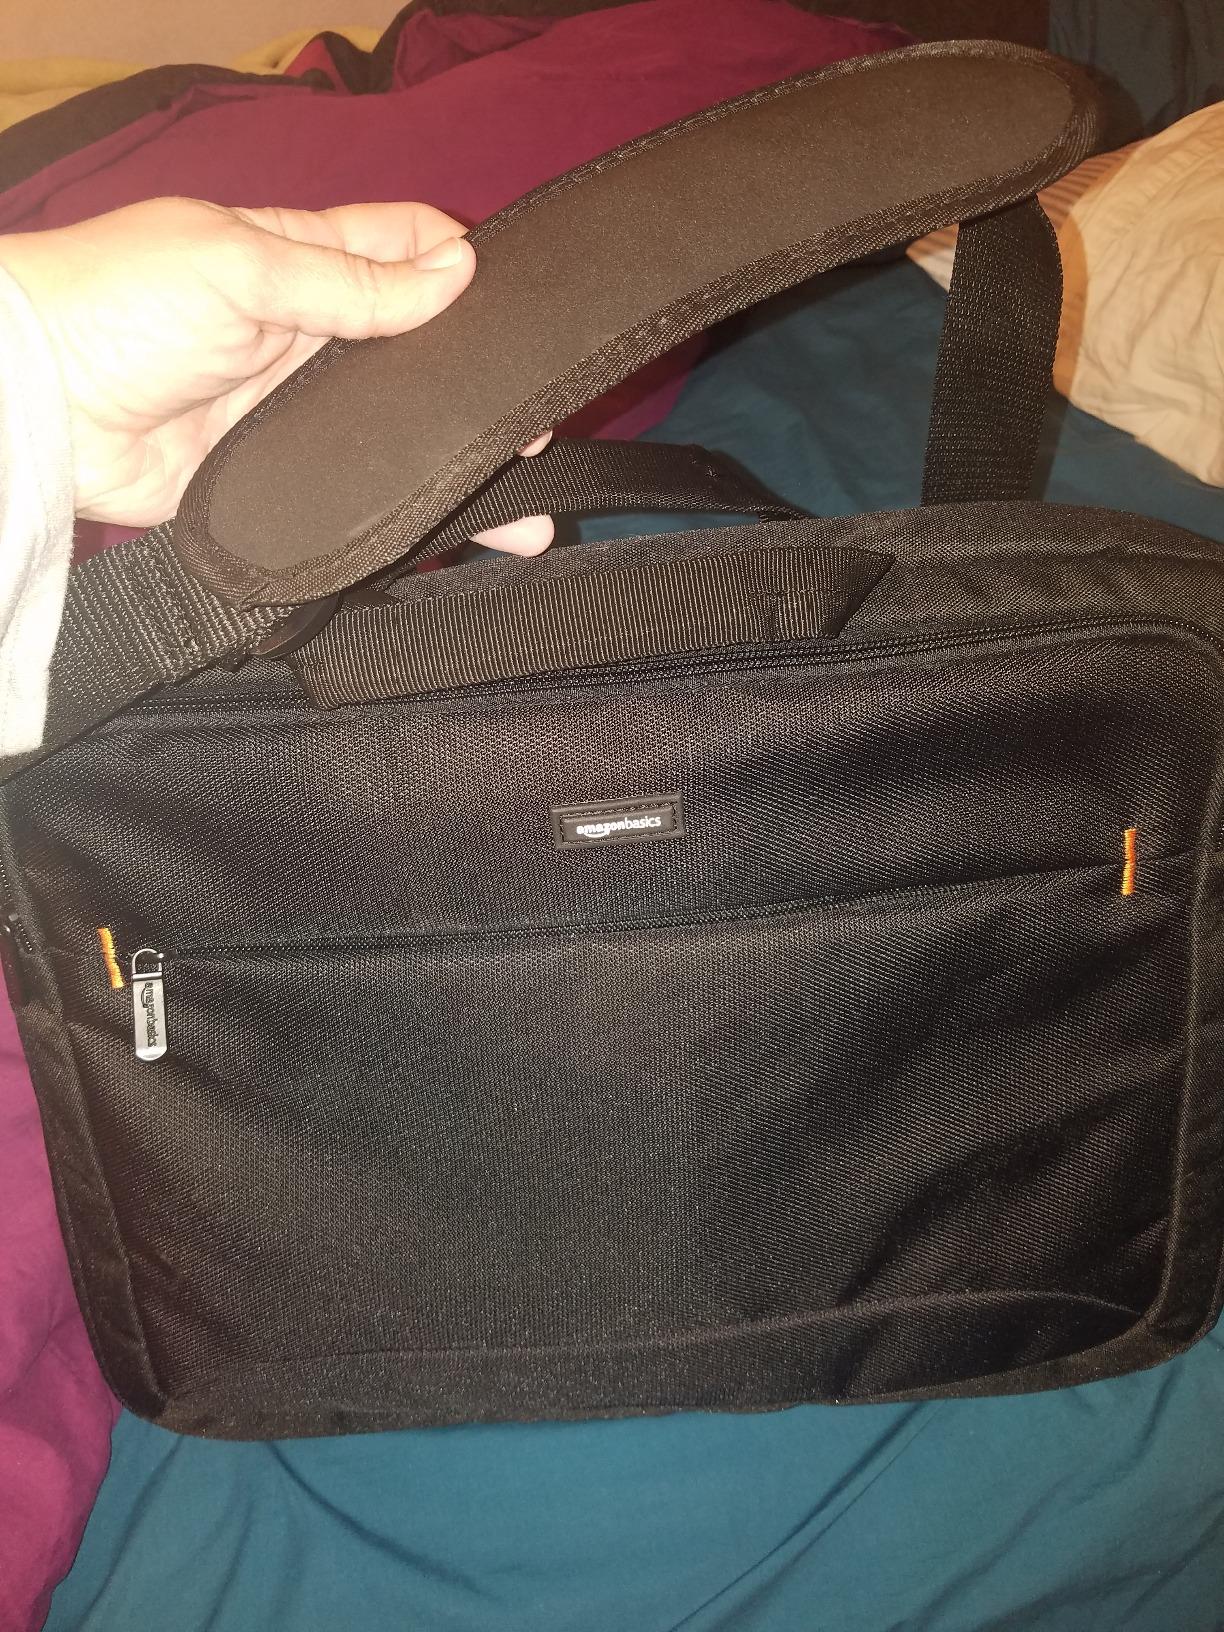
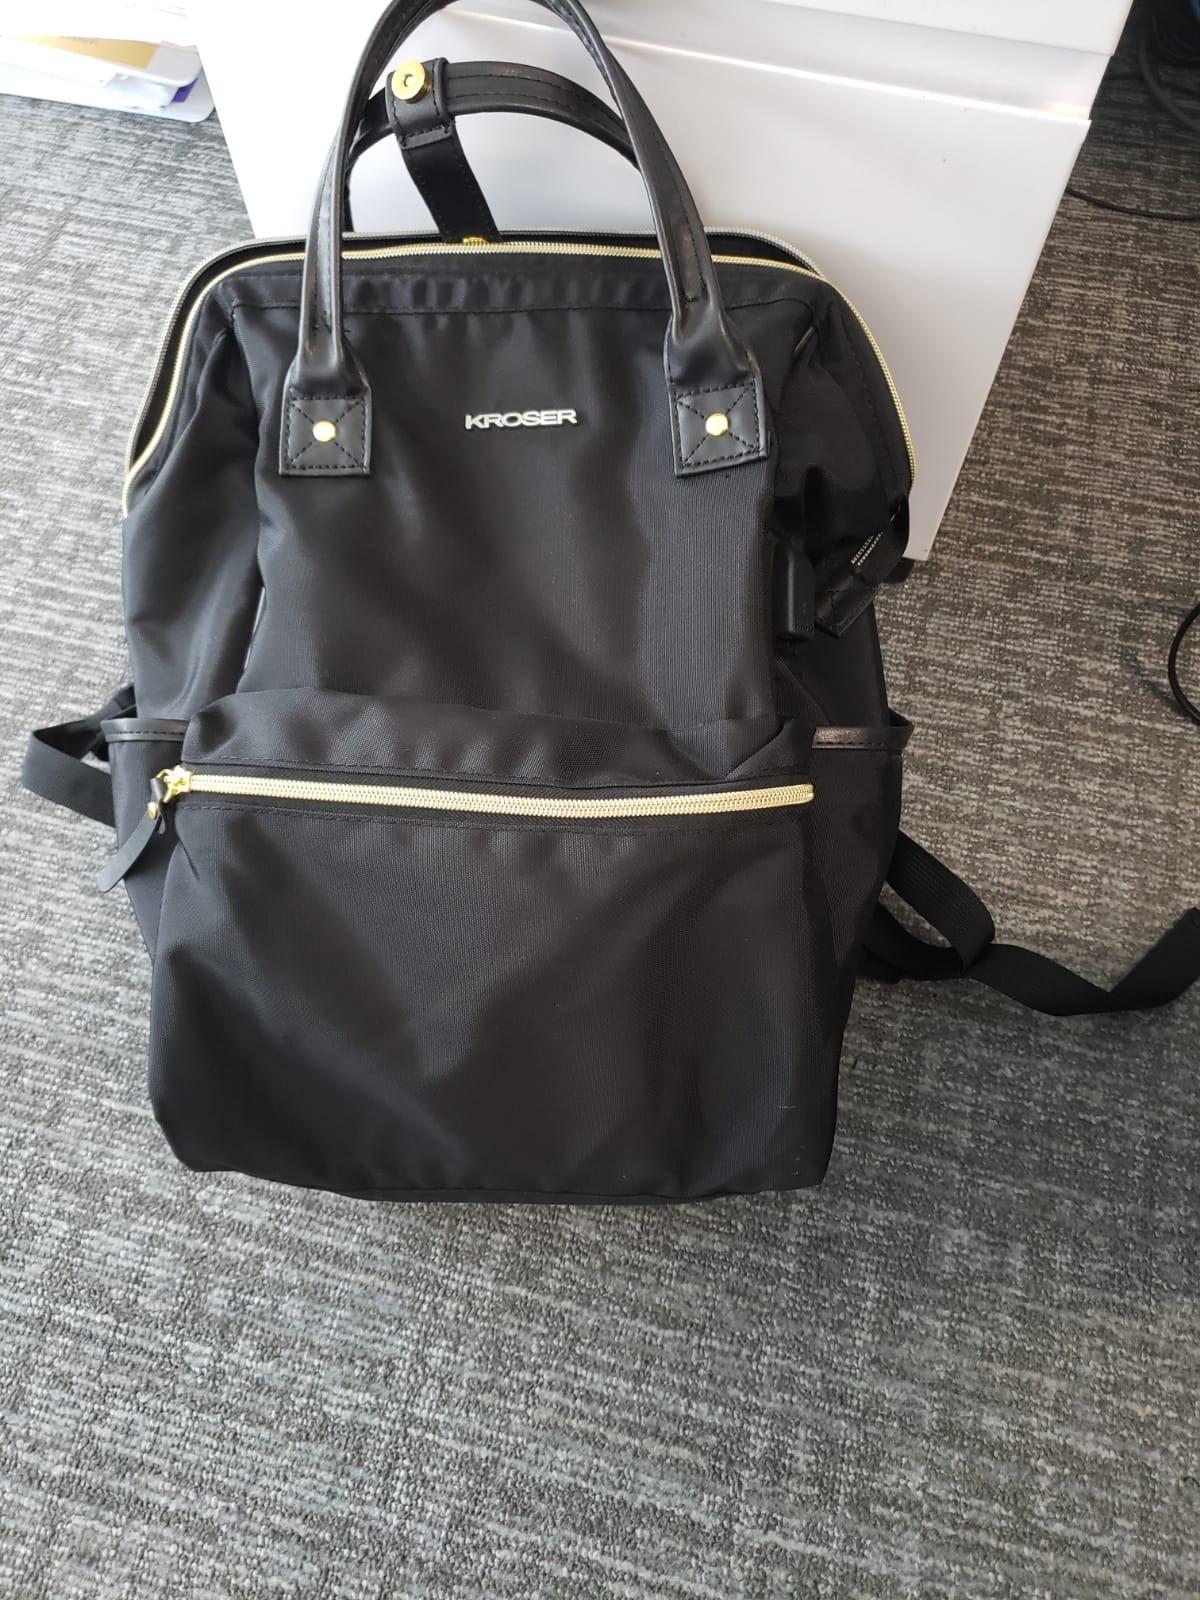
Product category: bag
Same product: no